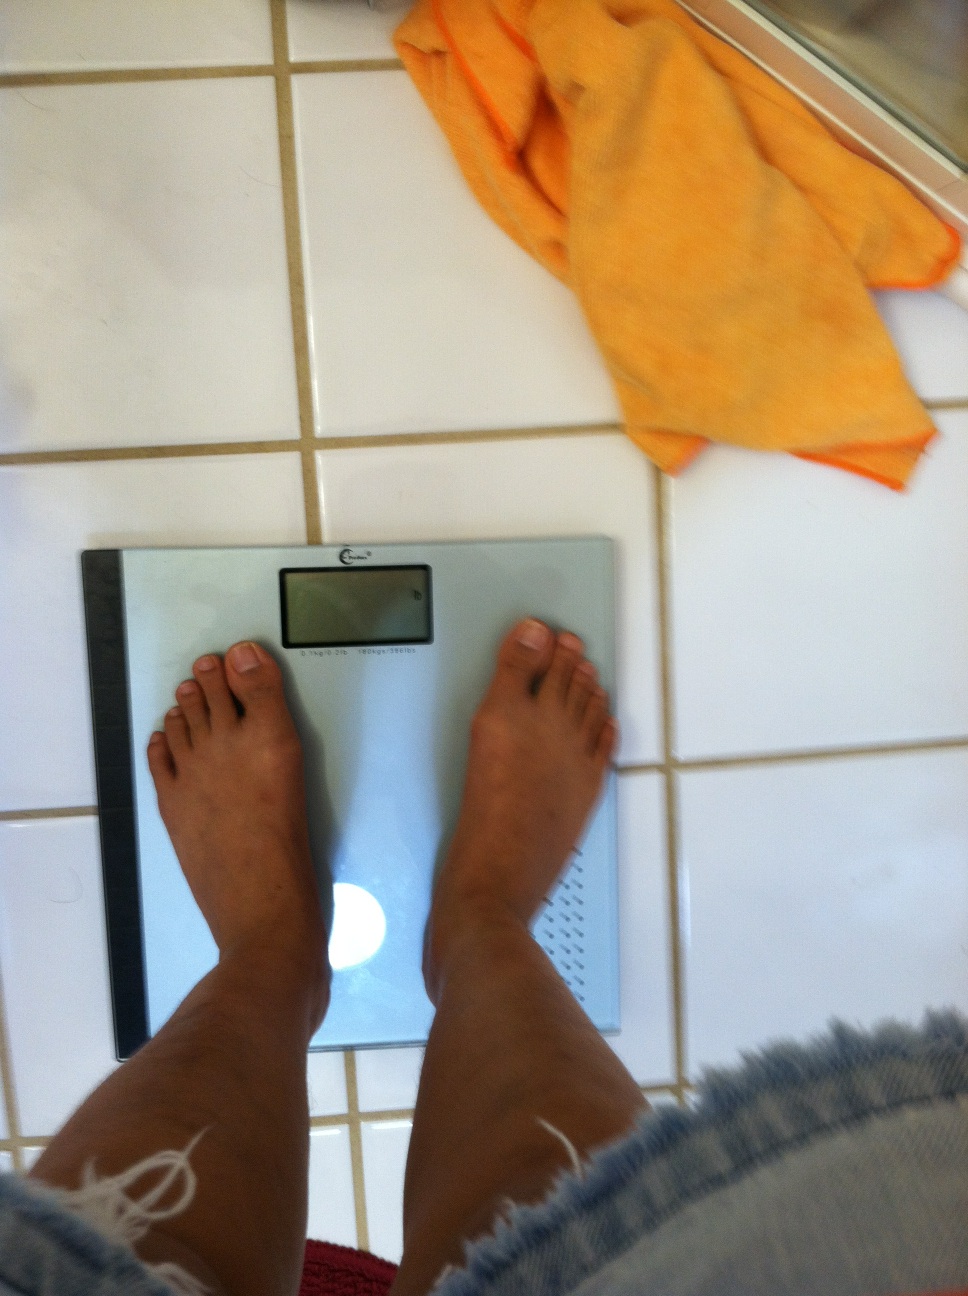Question: can you tell me what my weight is please, thank you.
Answer: unanswerable